Edward John Hopkins

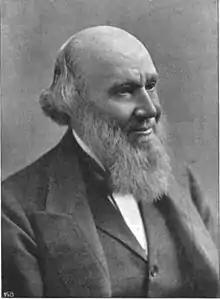
Edward Hopkins, 1897

Dr. Edward John Hopkins FRCO (30 June 1818 - 4 February 1901) was an English organist and composer. The organist and composer John Larkin Hopkins was his cousin.